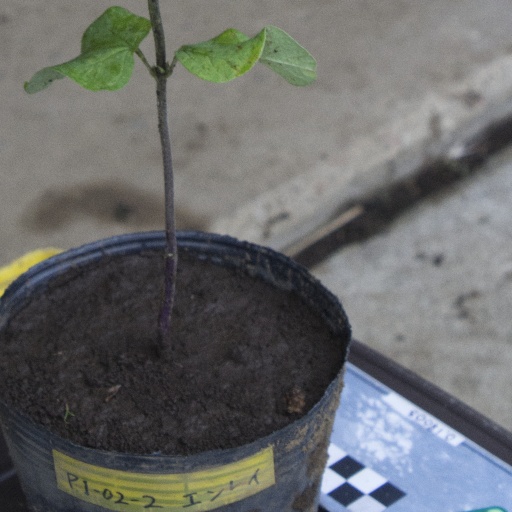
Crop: soybean